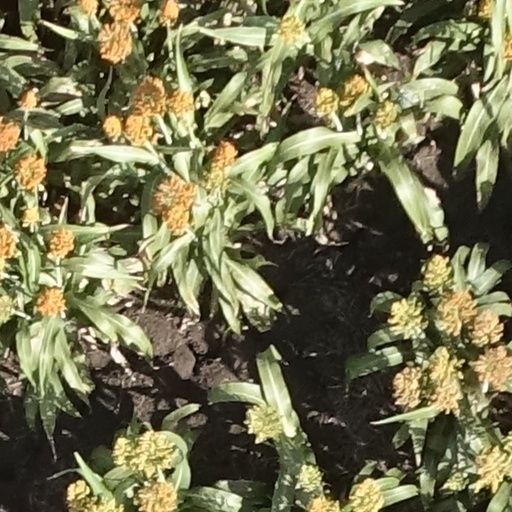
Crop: sorghum